Paterson House (Mobile, Alabama)

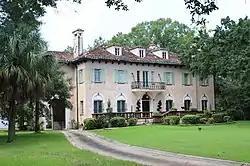

The Paterson House is a historic residence in Mobile, Alabama, United States. The Mediterranean Revival style house was completed in 1927. It was designed by local architect Platt Roberts, who later designed Mobile's 16-story Waterman Building. It was added to the National Register of Historic Places on May 15, 1986, based on its architectural significance.